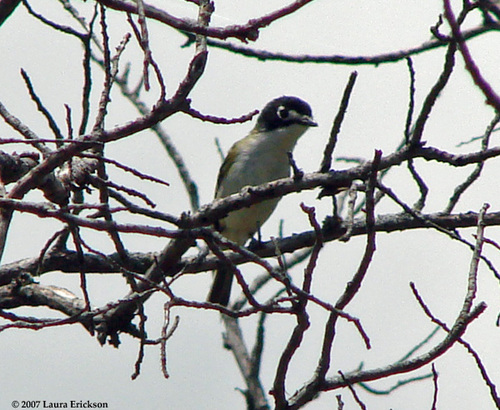
this is a bird with a white belly and breast and a black head.
the bird has a black crown with a white belly and a thick black bill.
this is a bird with a white belly and breast and a black head.
this slender bird has a white belly, black head and white cheek patch.
this bird has a black crown, a white throat, a white belly and breast
this bird is grey with black and has a very short beak.
this bird has wings that are black and has a white belly
this bird is white with black and has a very short beak.
this bird has wings that are black and has a white belly
this bird has a black crown, green primaries, and a grey belly.
Species: Black Capped Vireo